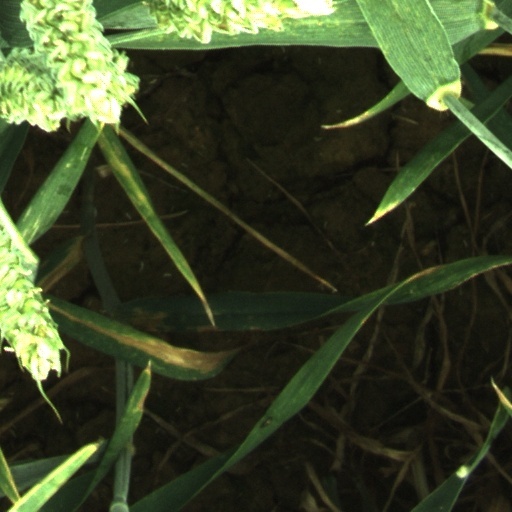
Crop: wheat